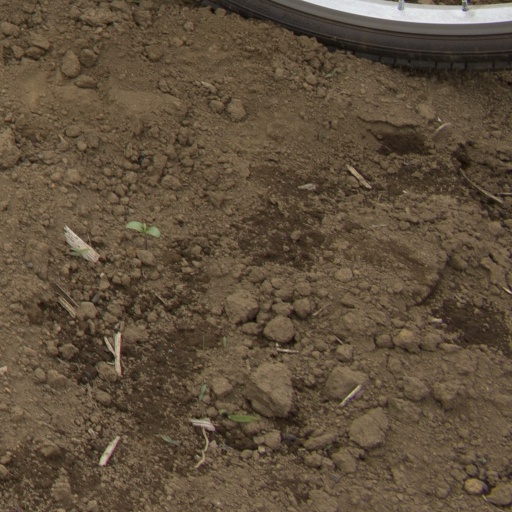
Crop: Jerusalem artichoke